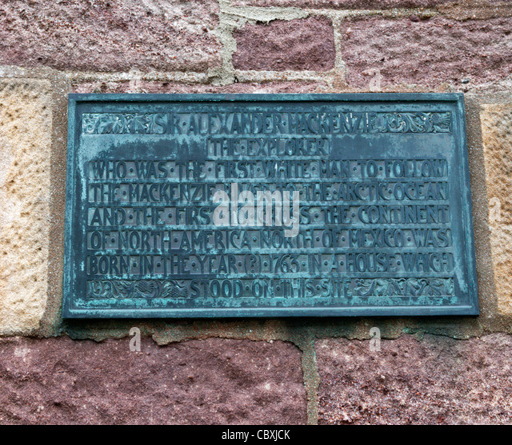
a plaque on the side marks the site of explorer